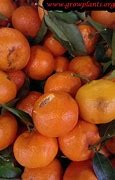
Label: mandarine